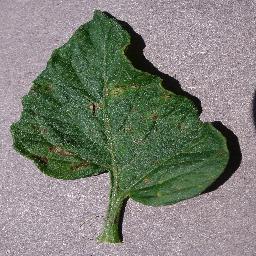
Label: Tomato___Septoria_leaf_spot